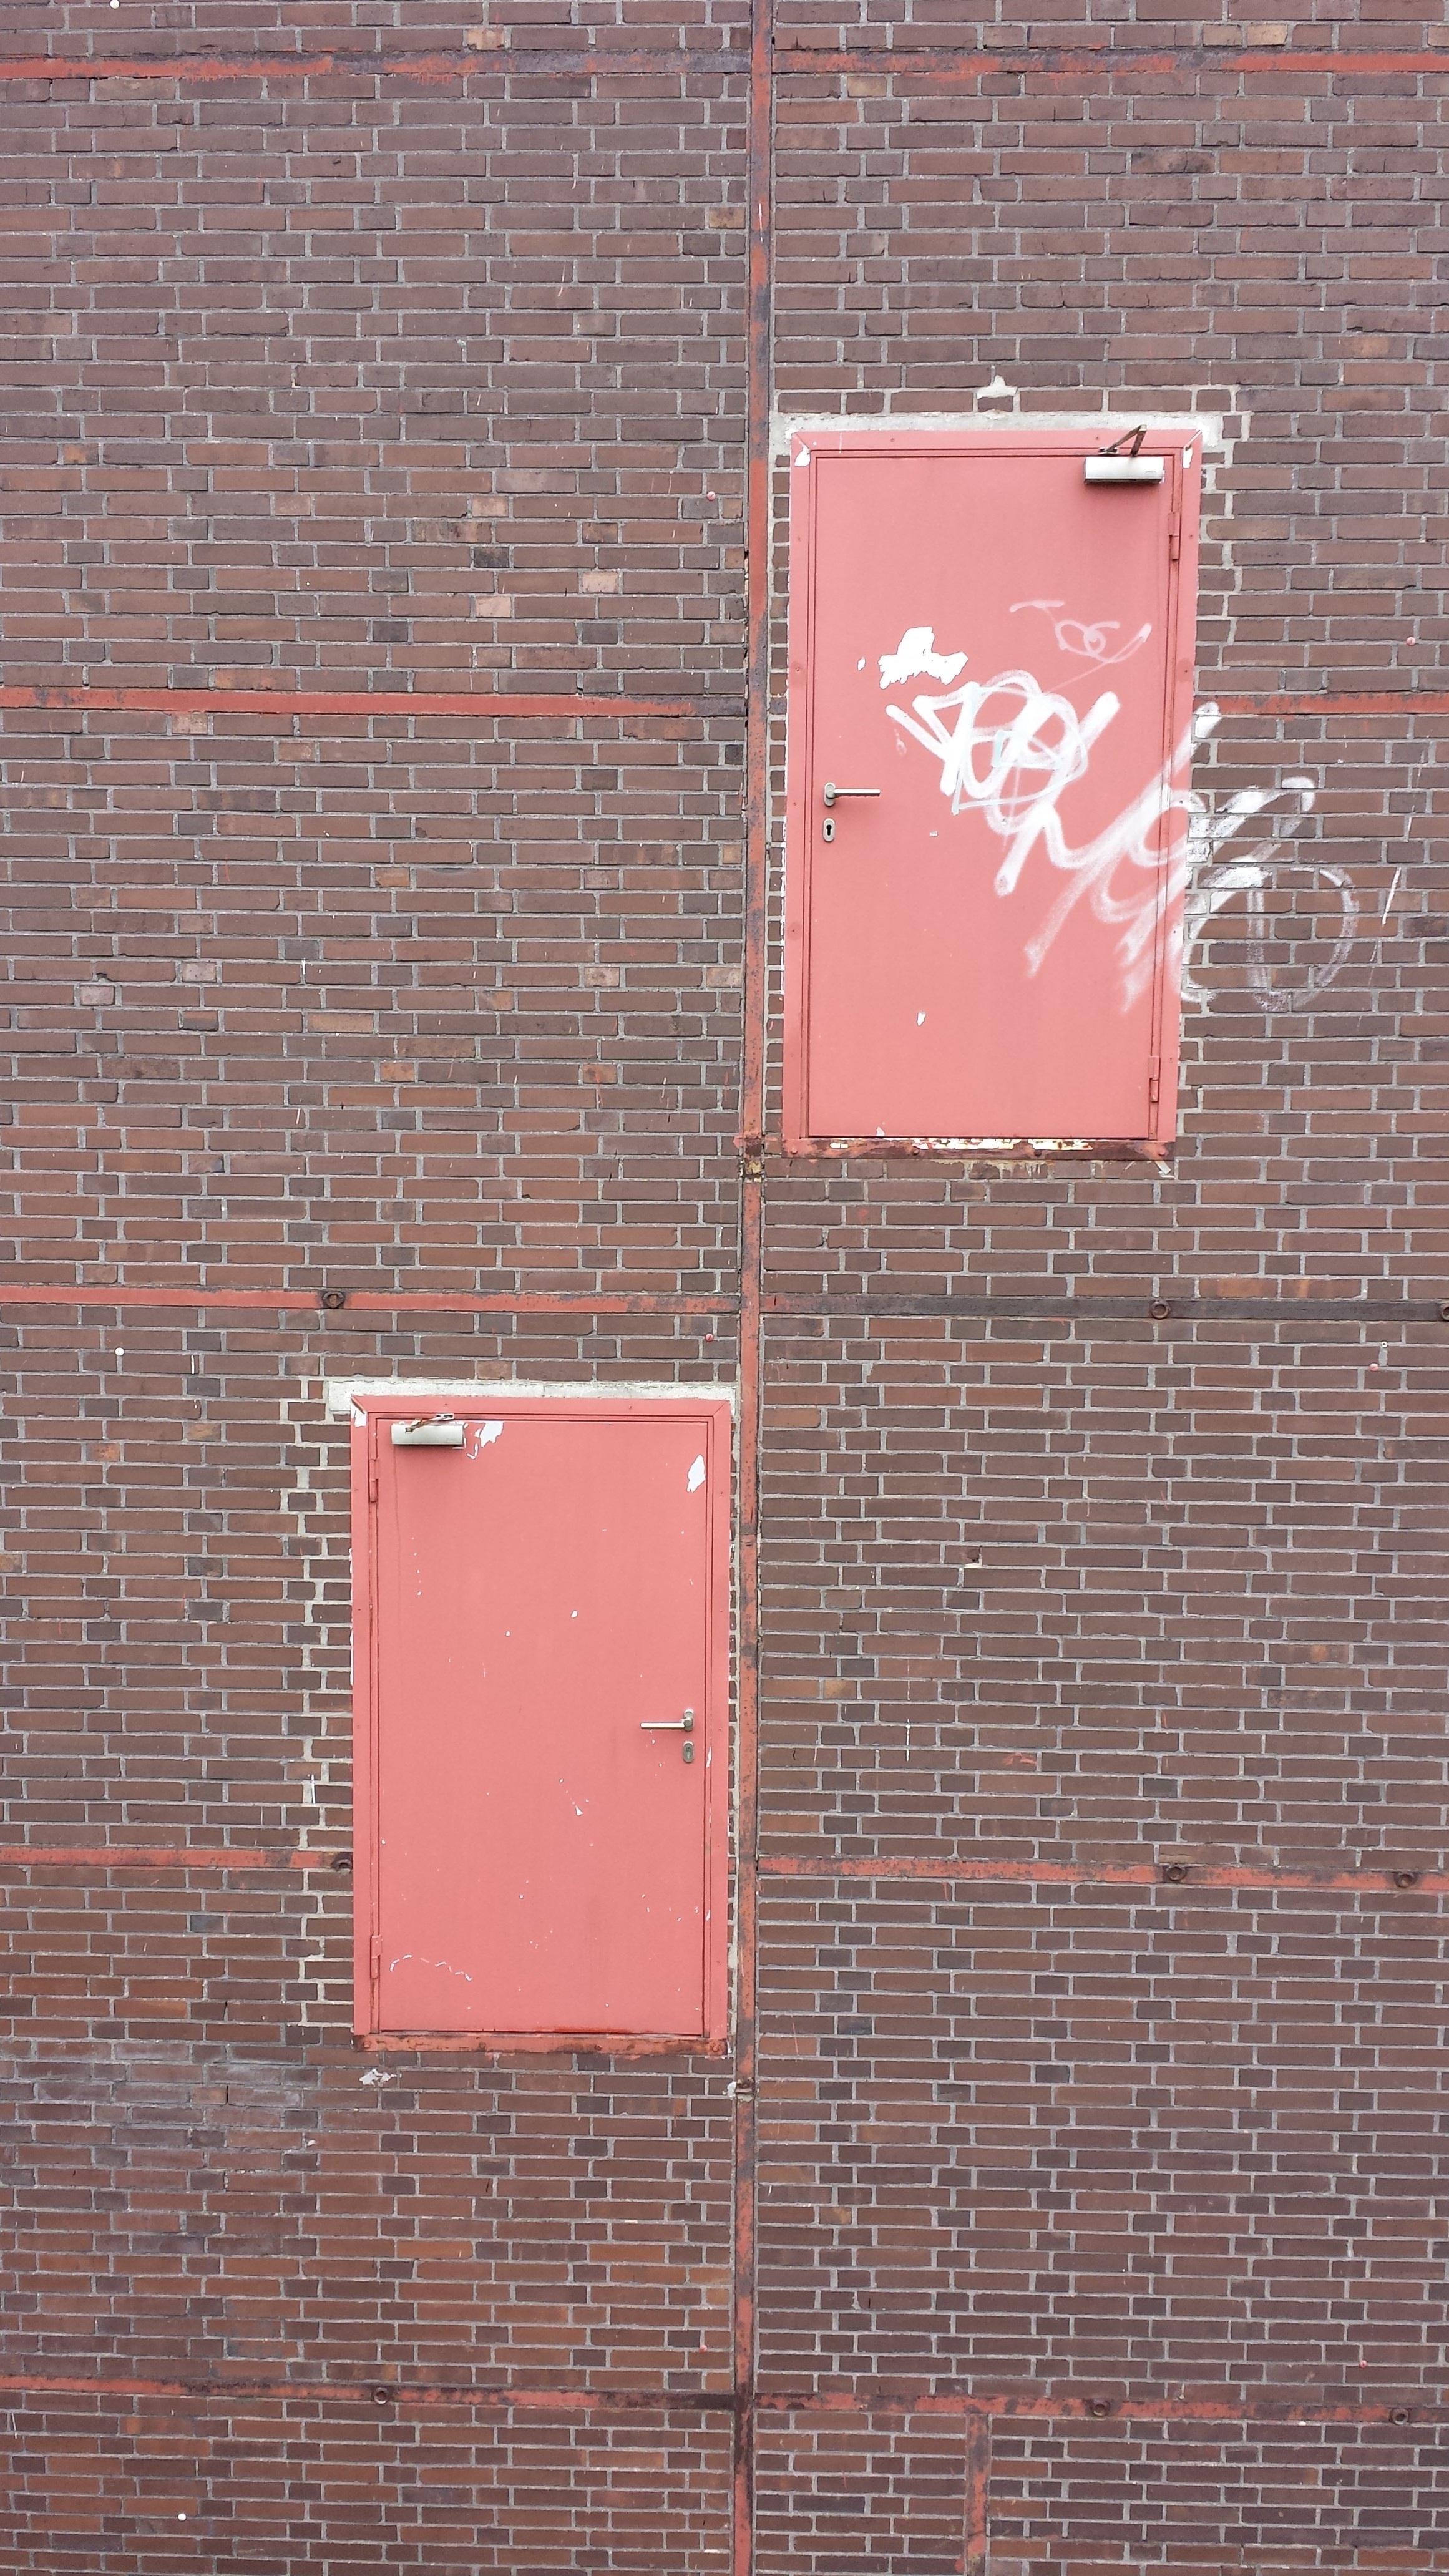
wood, window, number, wall, red, color, tile, pink, brick, door, material, art, doors, brickwork, shape, flooring, road surface, dead end, window covering